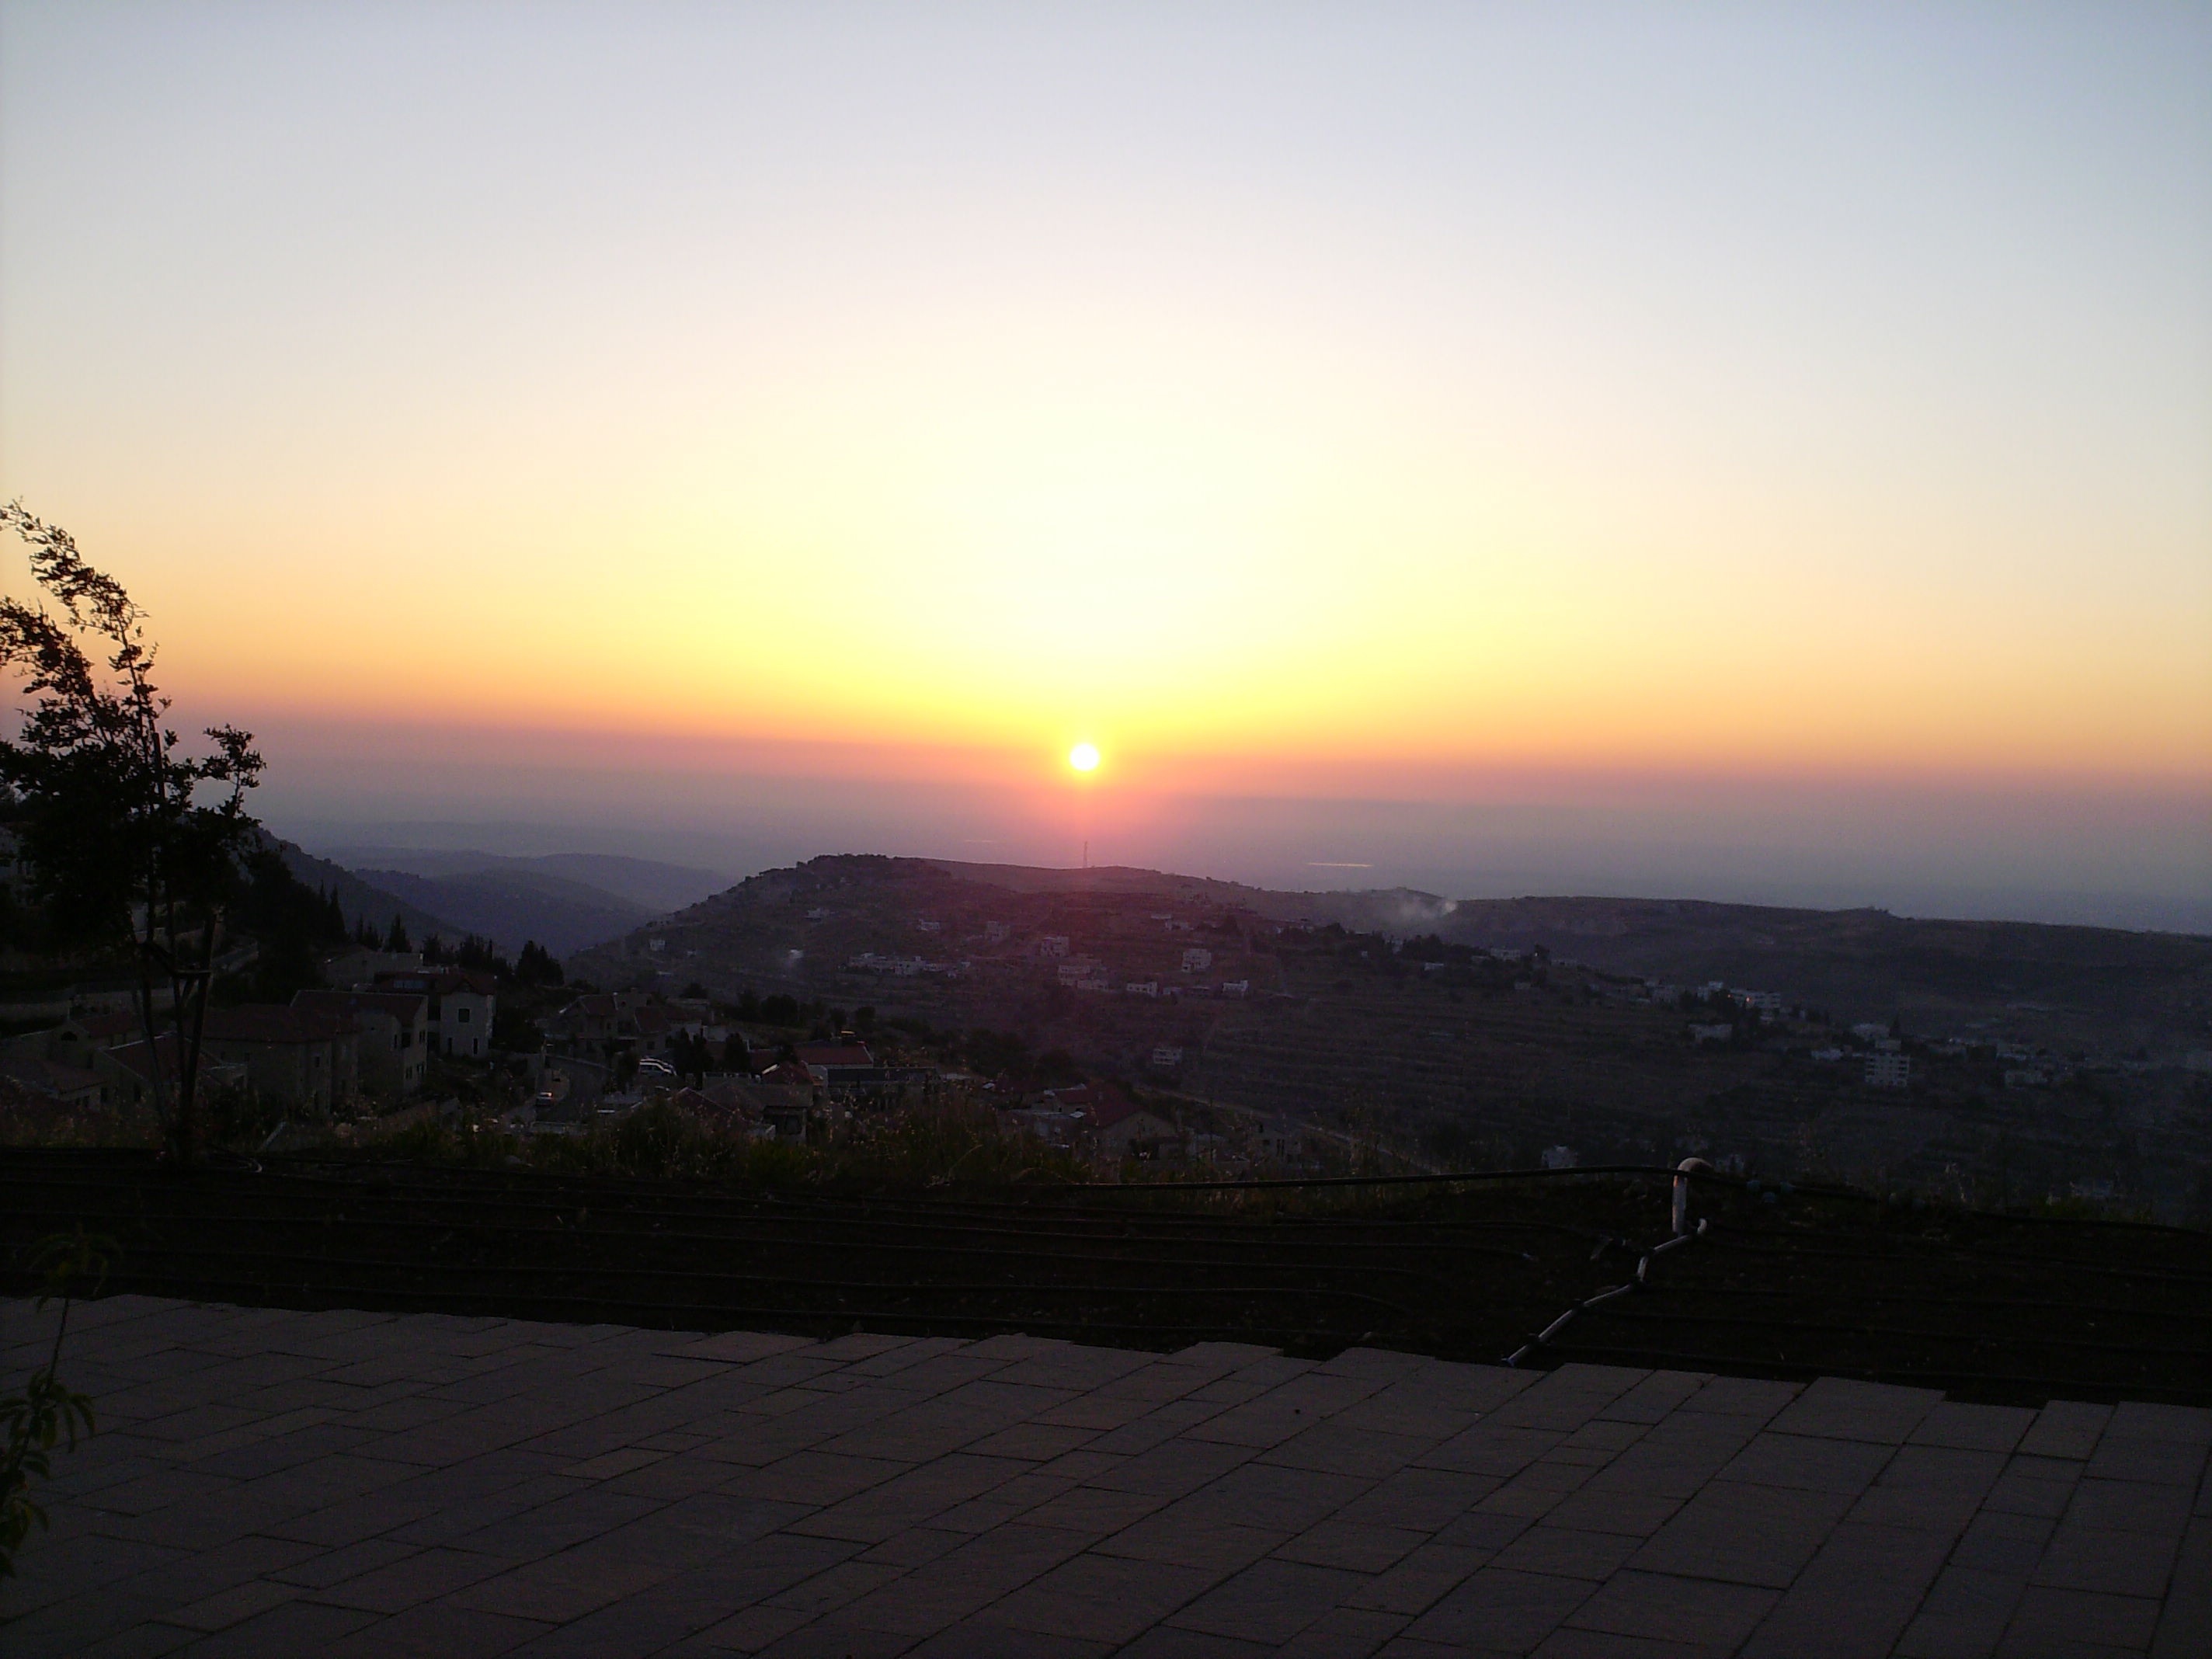
sea, horizon, mountain, cloud, sky, sun, sunrise, sunset, sunlight, morning, hill, dawn, dusk, evening, afterglow, atmospheric phenomenon